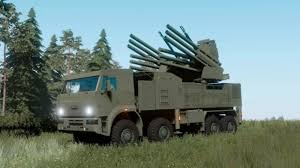
Label: Air Defense